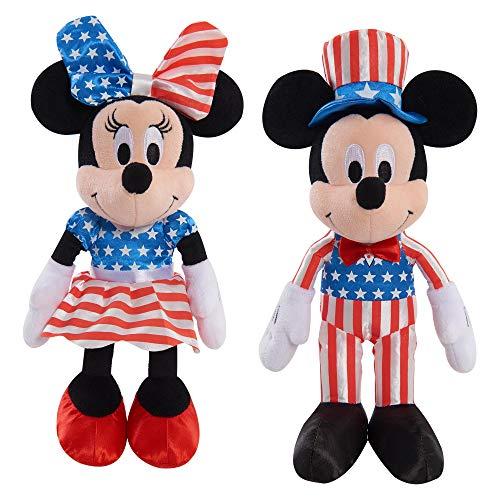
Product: Mickey Mouse Disney Patriotic Bean Plush and Minnie Mouse
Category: Toys & Games | Stuffed Animals & Plush Toys
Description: Celebrate Summer with the adorable Disney Patriotic Bean Plush Mickey Mouse and Minnie Mouse.
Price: $14.99
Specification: ProductDimensions:3.2x5.5x9inches|ItemWeight:5ounces|ShippingWeight:5ounces(Viewshippingratesandpolicies)|ASIN:B07V8NK7GW|Itemmodelnumber:18599|Manufacturerrecommendedage:36months-10years